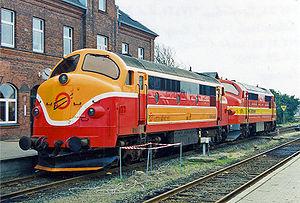
Une locomotive Diesel est une locomotive dont la force de traction provient d'un moteur Diesel interne. On en distingue plusieurs types, selon la façon dont la puissance fournie par le moteur est transmise aux essieux.